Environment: real
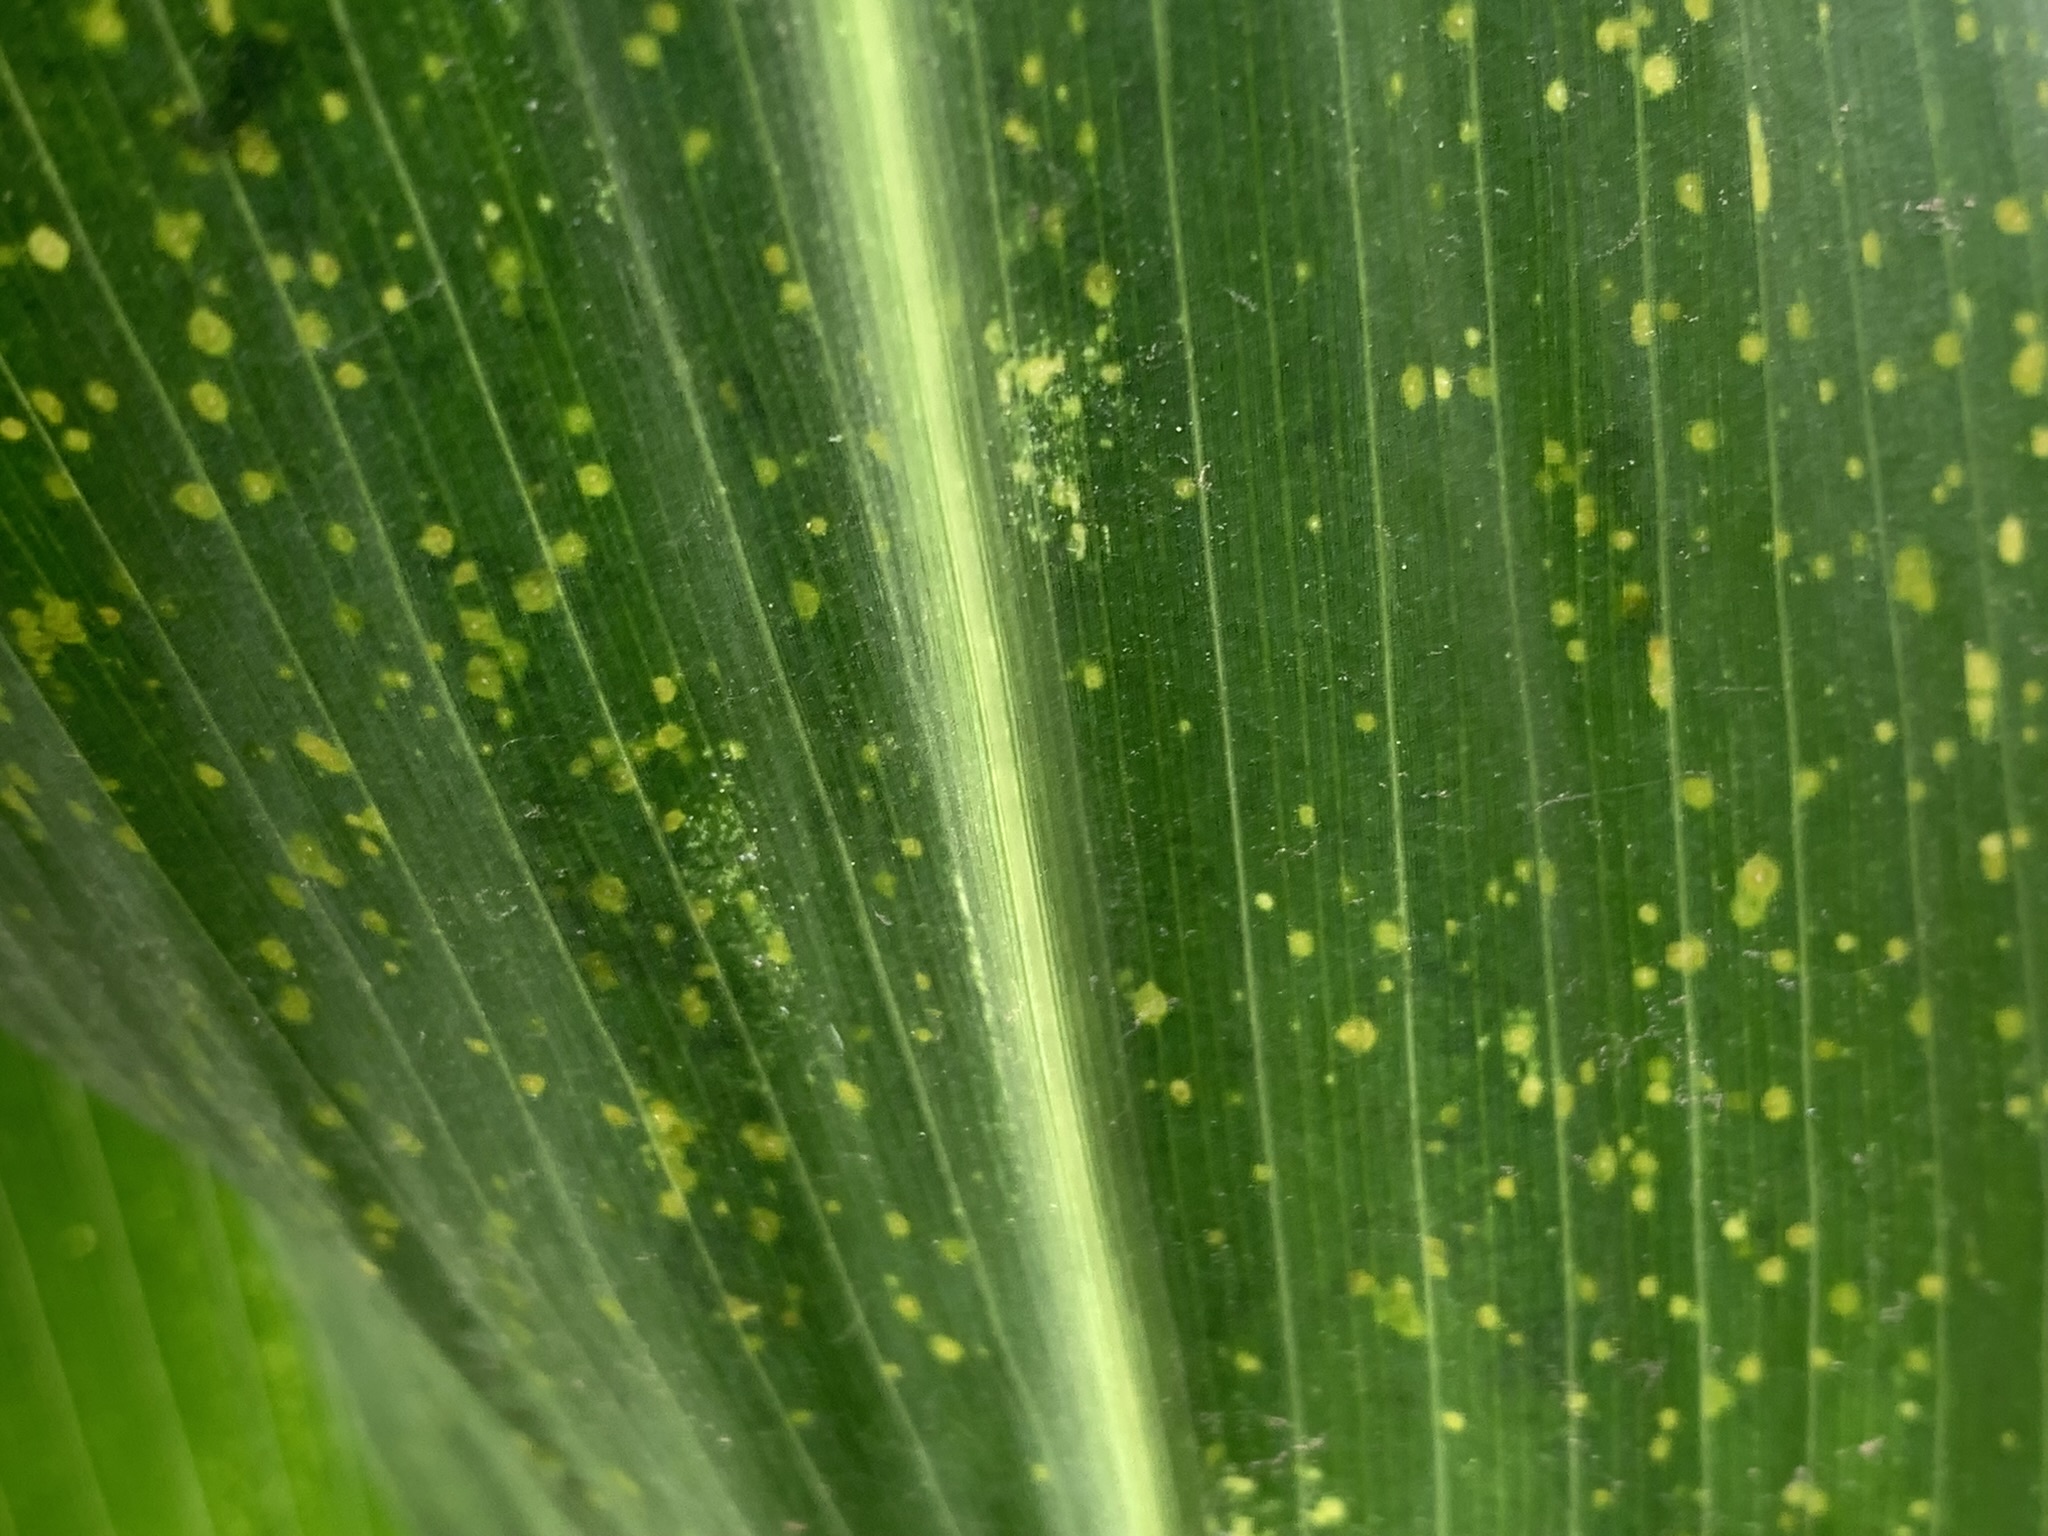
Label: lethal_necrosis